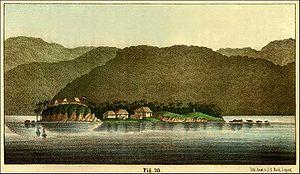
.